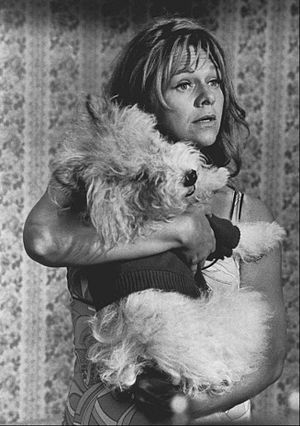
Oscaruddelingen 1968
Estelle Parsons, Bedste kvindelige birolle
Oscaruddelingen 1968 var den 40. oscaruddeling, hvor de bedste film fra 1967 blev hædret af Academy of Motion Picture Arts and Sciences. Oprindeligt planlagt til 8. april 1968, men blev udskudt to dage på grund af mordet af Martin Luther King Jr. så uddelingen blev afholdt 10. april 1968 i Santa Monica Civic Auditorium, Santa Monica, Californien, USA. Bob Hope var igen vært for ceremonien.